Marc-Michel Rey

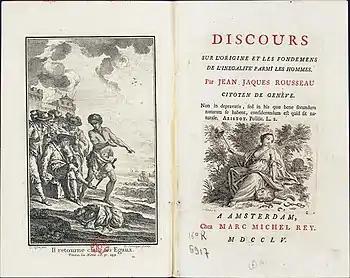
title page of Marc Michel Rey's 1755 edition of "Discours sur l’origine et les fondemens de l’inégalité parmi les hommes" by Jean-Jacques Rousseau.

Marc-Michel Rey (5 May 1720 – 8 June 1780) was an influential publisher in the United Provinces, who published many of the works of the French "philosophes", including Jean-Jacques Rousseau.